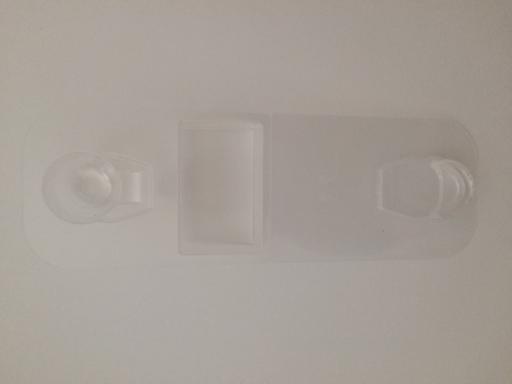
Waste category: plastic